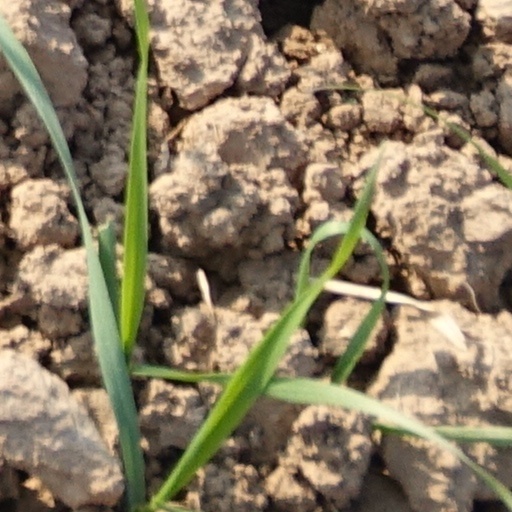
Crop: wheat